Marc Scarpa

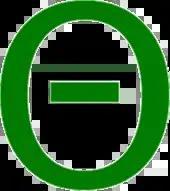
Earth Day Logo

Scarpa teamed up with the Earth Day Network to produce Earthday Live!, a seven-hour live online participatory broadcast that bridged the in-person attendance of 250,000 on the National Mall in Washington, DC, with the online world of several million in 18 countries. Three events were held from 2008 until 2010 for the 40th anniversary of Earthday. Overall, the stream included over 20 hours of real-time video programming featuring musical artists, speakers, backstage access and pre-taped content in 10 cities across America celebrating related Earth Day activities. Participants were able to watch live, sign up for the billion acts of green campaign, submit petitions to the senate, engage in green trivia and have a real-time dialogue with concert goers and artists on site via two 40 x 40 JumboTrons positioned as bookends on the stage itself. This visual display was further used to encourage all participants to submit photos of their personal Earthday experience which were then displayed and incorporated into the broadcast.